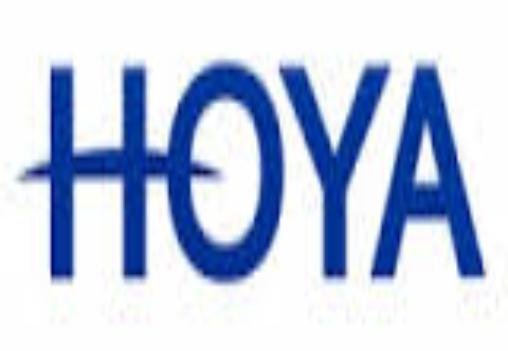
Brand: Hoya
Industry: Clothes